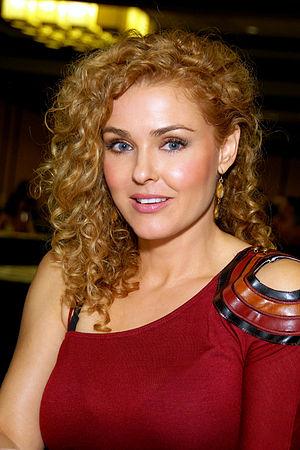
La Playmate of the Month, ou Miss, est une femme désignée chaque mois par le magazine Playboy. Elle apparaît sur le dépliant central du magazine, appelé centerfold.
La Playmate of the Year est une femme désignée chaque année par le magazine de charme Playboy parmi les 12 Playmates of the Month, ou Miss, de l'année précédente. Le terme est apparu la première fois en 1958 au profit de Lisa Winters ; en 1959, Joyce Nizzari fut aussi qualifiée de « Playmate de l'Année », mais le titre ne devint officiel, avec le cachet et les cadeaux spécialement attribués à la récipiendaire qu'à partir de 1960 au profit d'Ellen Stratton, Miss December 1959.